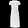
Label: Dress